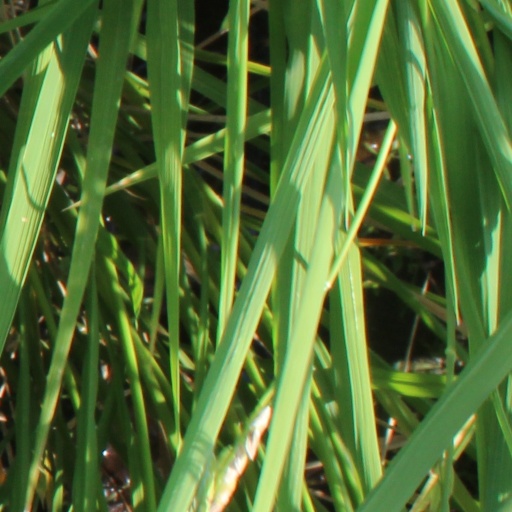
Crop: rice